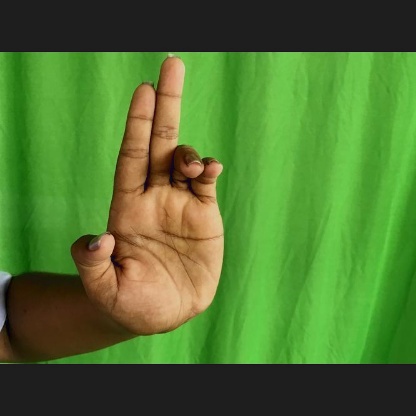
Mudra: Ardhapathaka